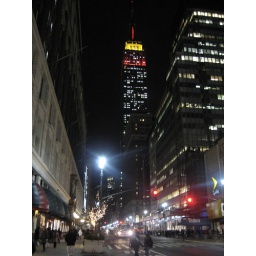
Empire State Building in yellow and red for Chinese New Year 2009